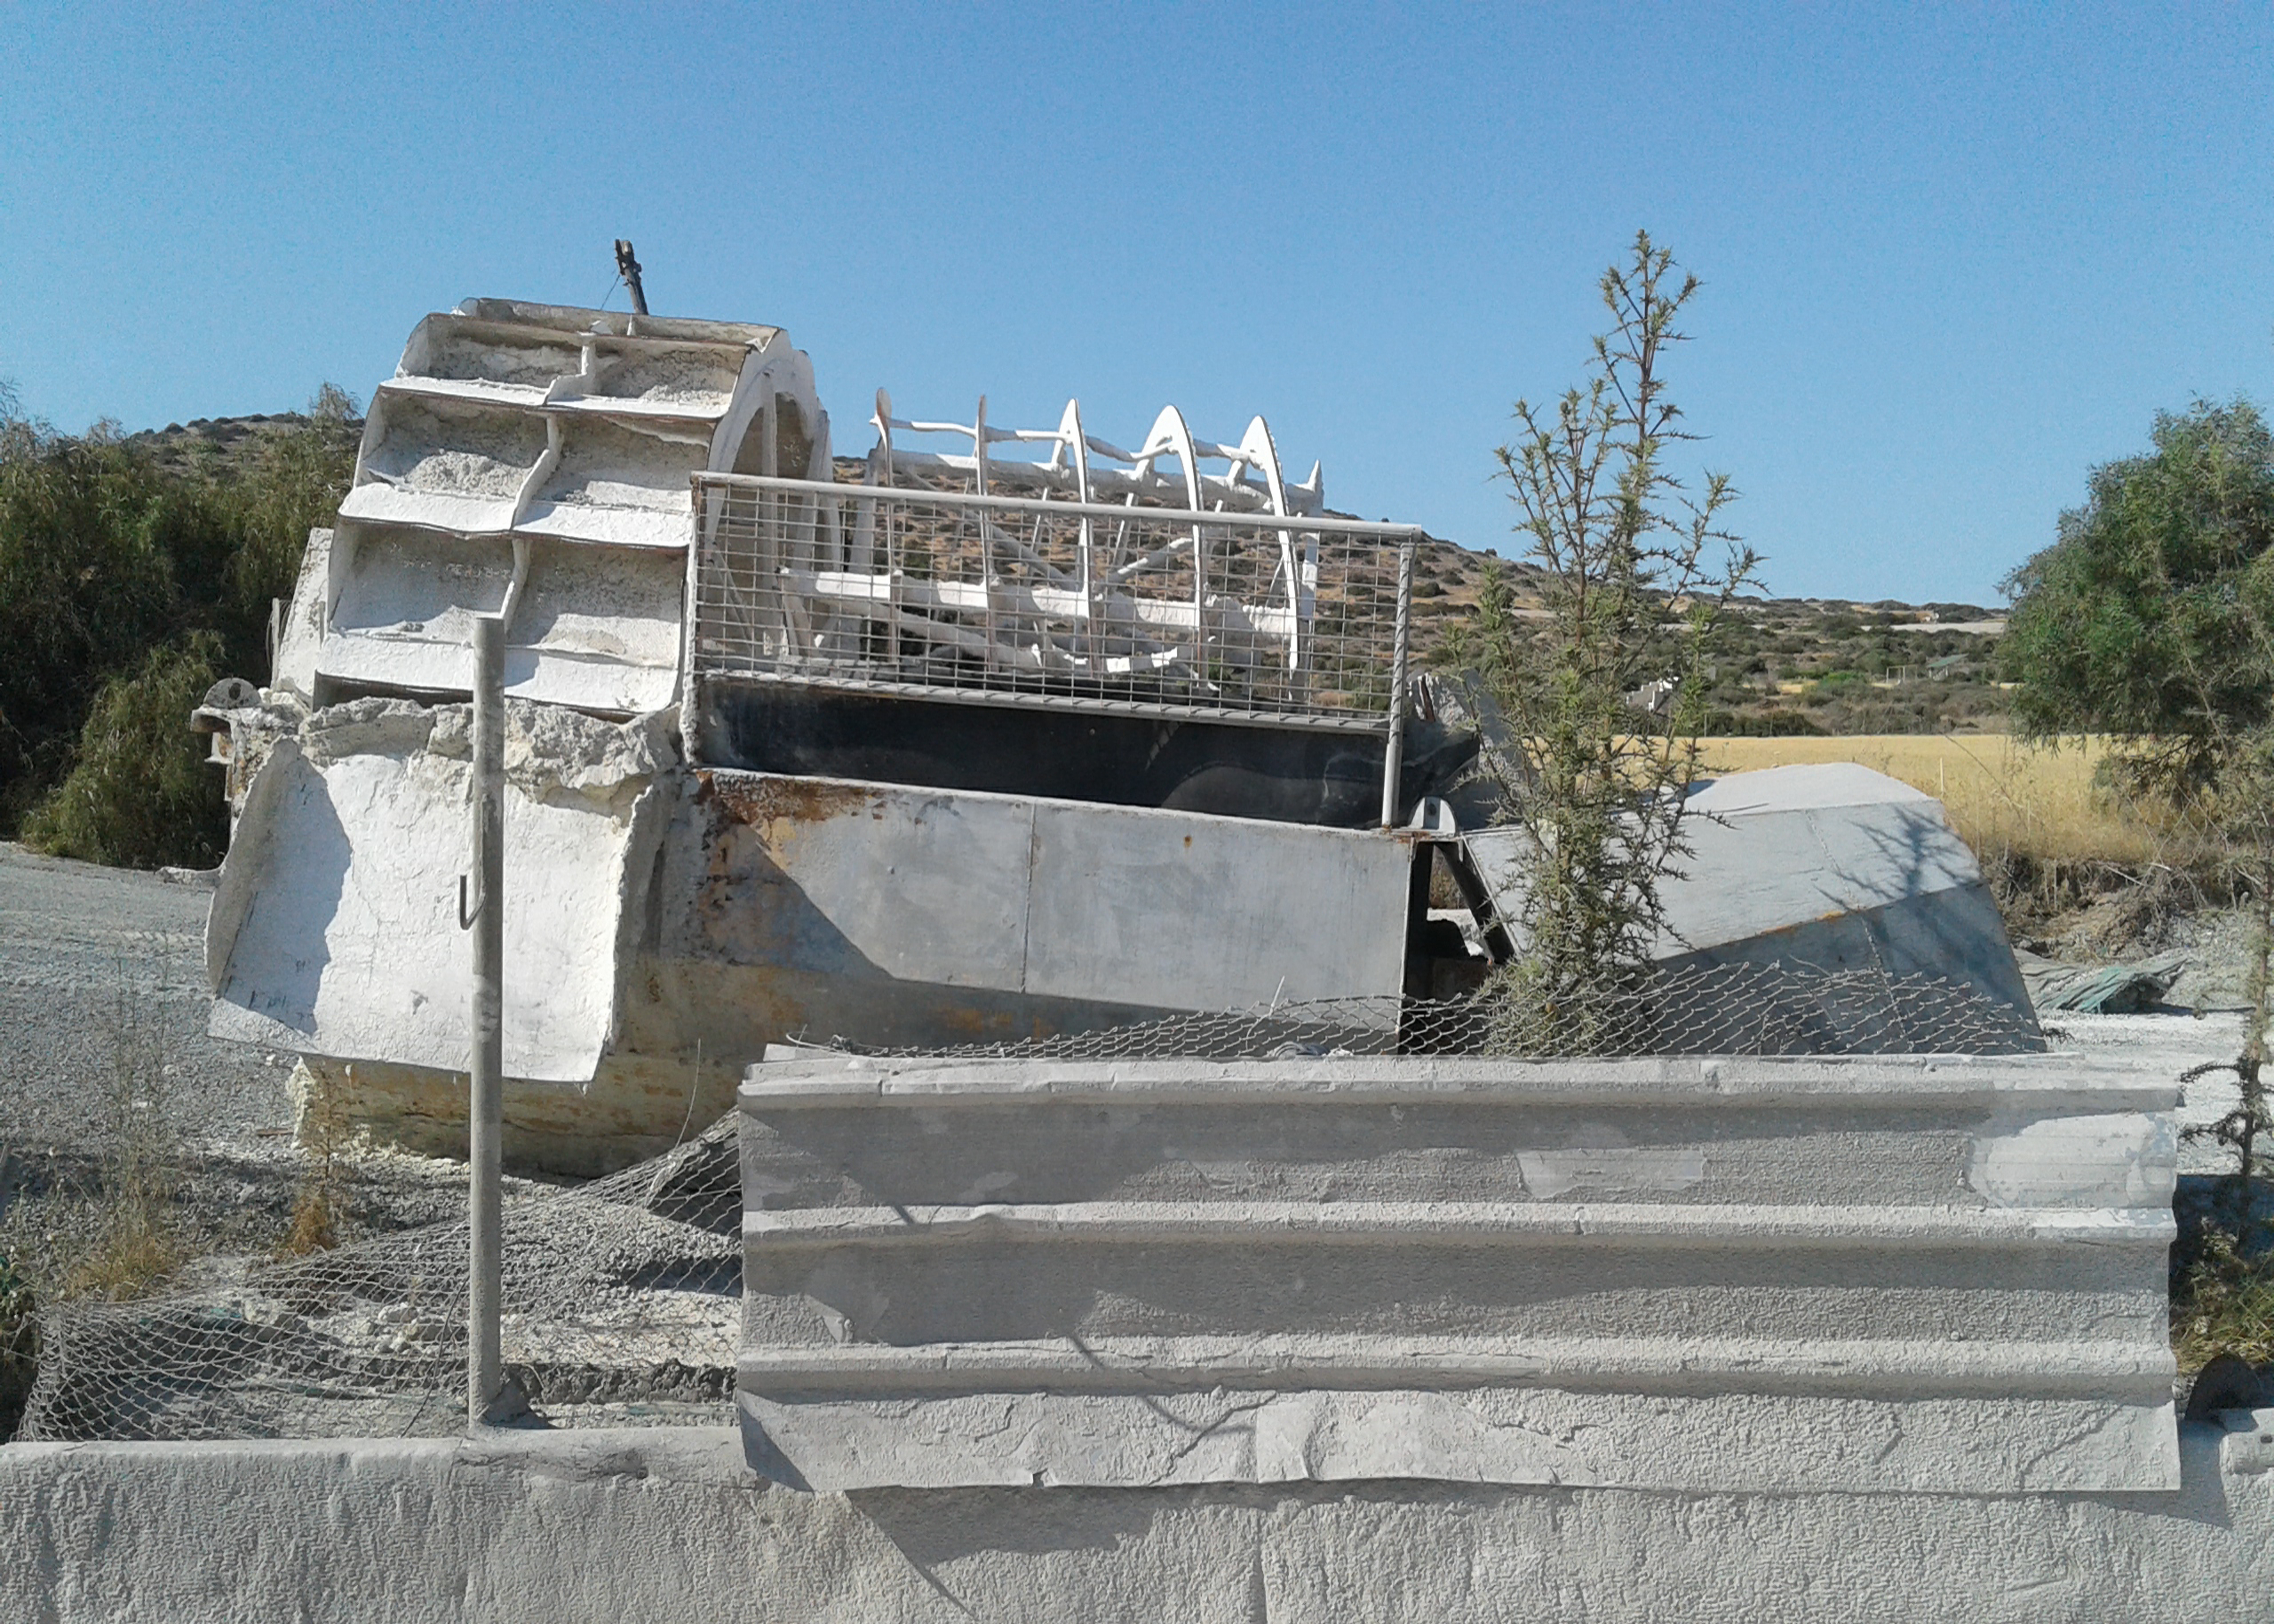
sky, machinery, yesteryear, plant, road surface, tree, stairs, asphalt, slope, automotive tire, landscape, automotive wheel system, concrete, roof, wood, automotive exterior, shade, rock, soil, memorial, metal, house, winter, walkway, monument, facade, door, historic site, daylighting, cement, shadow, reinforced concrete